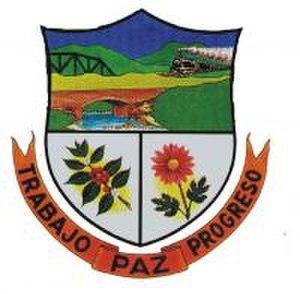
Piendamó est une municipalité située dans le département de Cauca, en Colombie.